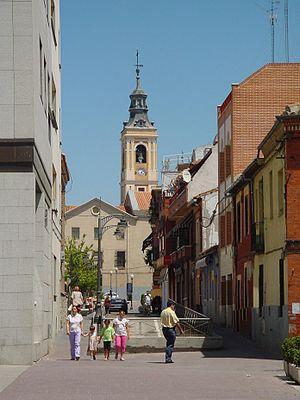
Getafe est une ville d'Espagne située à 13 km au sud de Madrid, dans une zone plane de la Meseta. C'est l'une des villes les plus peuplées et industrialisées de l'aire métropolitaine de la capitale. Getafe est également connue pour sa base militaire, l'une des plus anciennes d'Espagne, pour le Cerro de Los Ángeles, considéré comme le centre géographique de la péninsule Ibérique et pour l'Université Carlos III, dont le siège se trouve dans la ville.